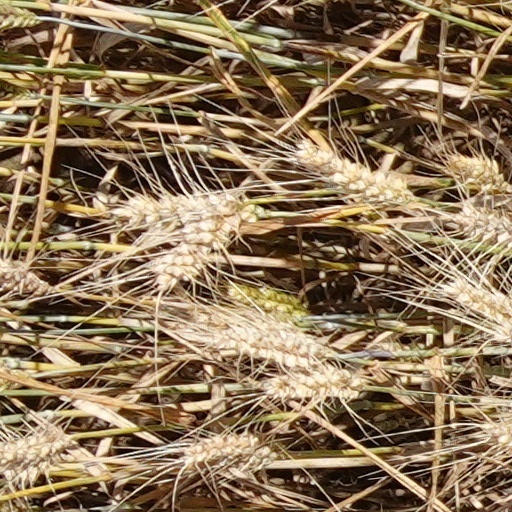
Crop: wheat